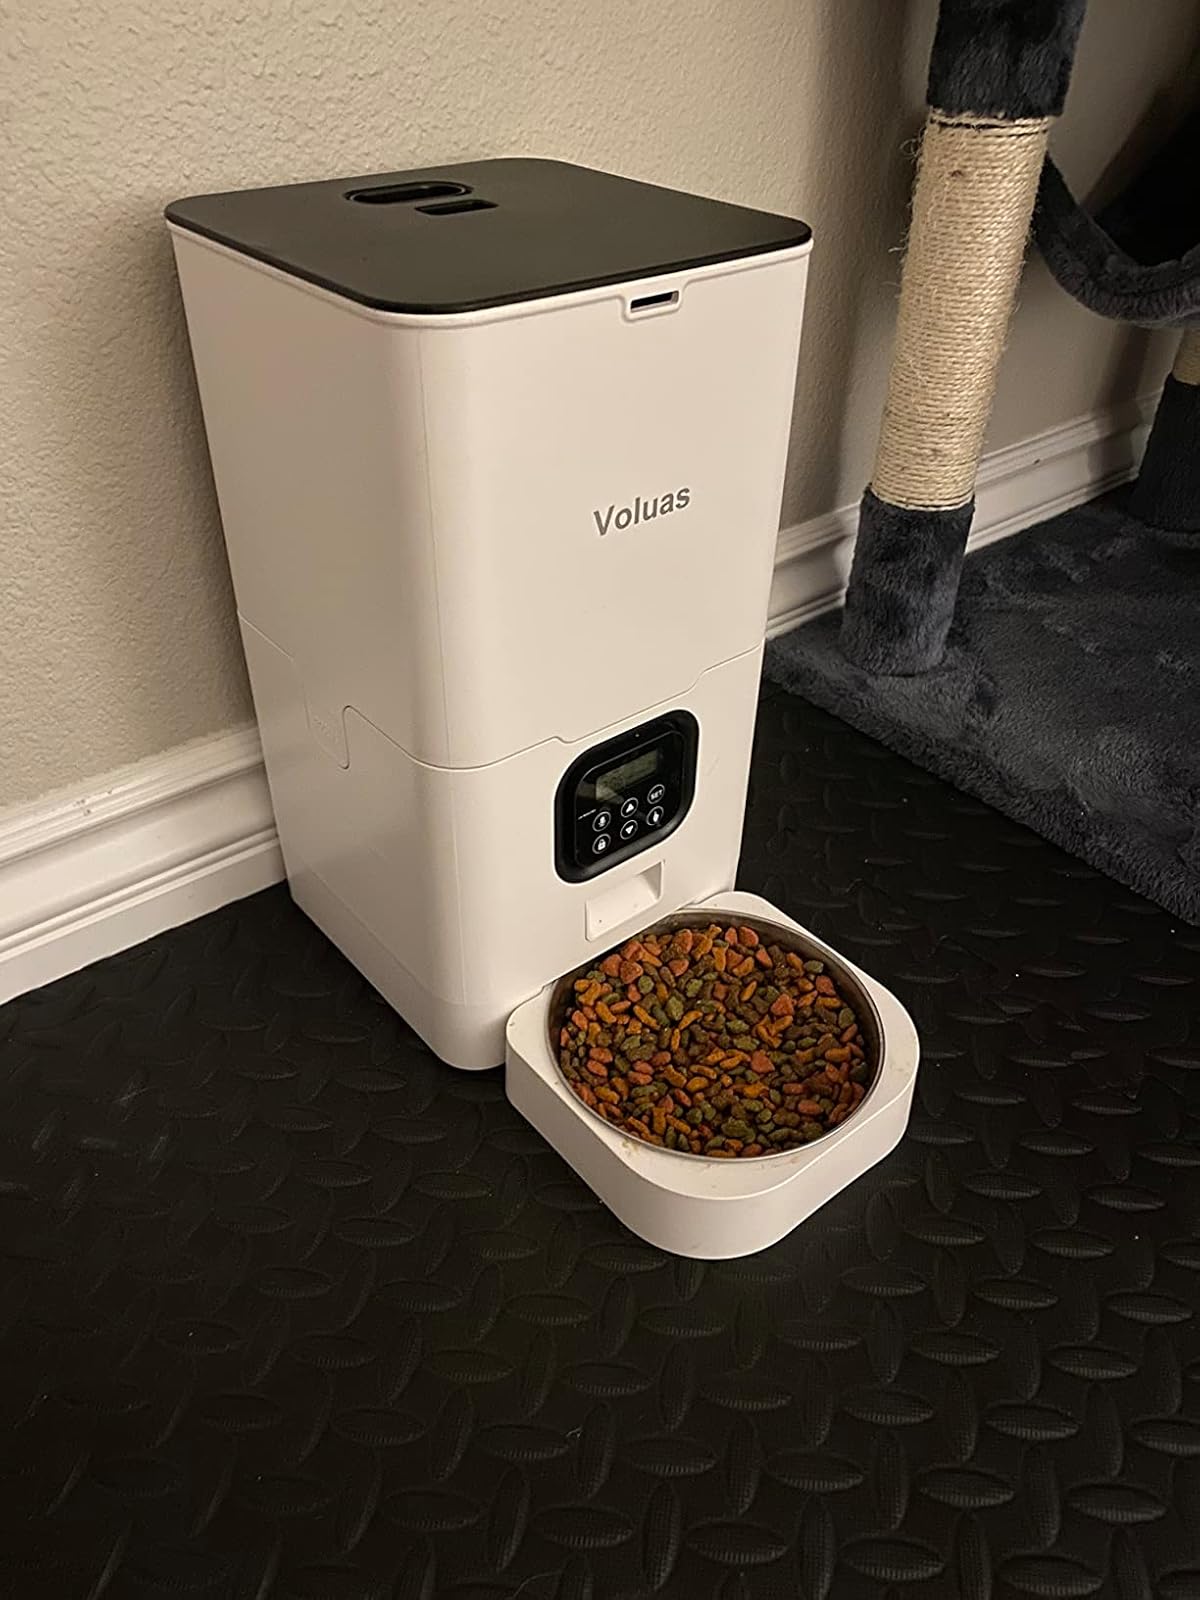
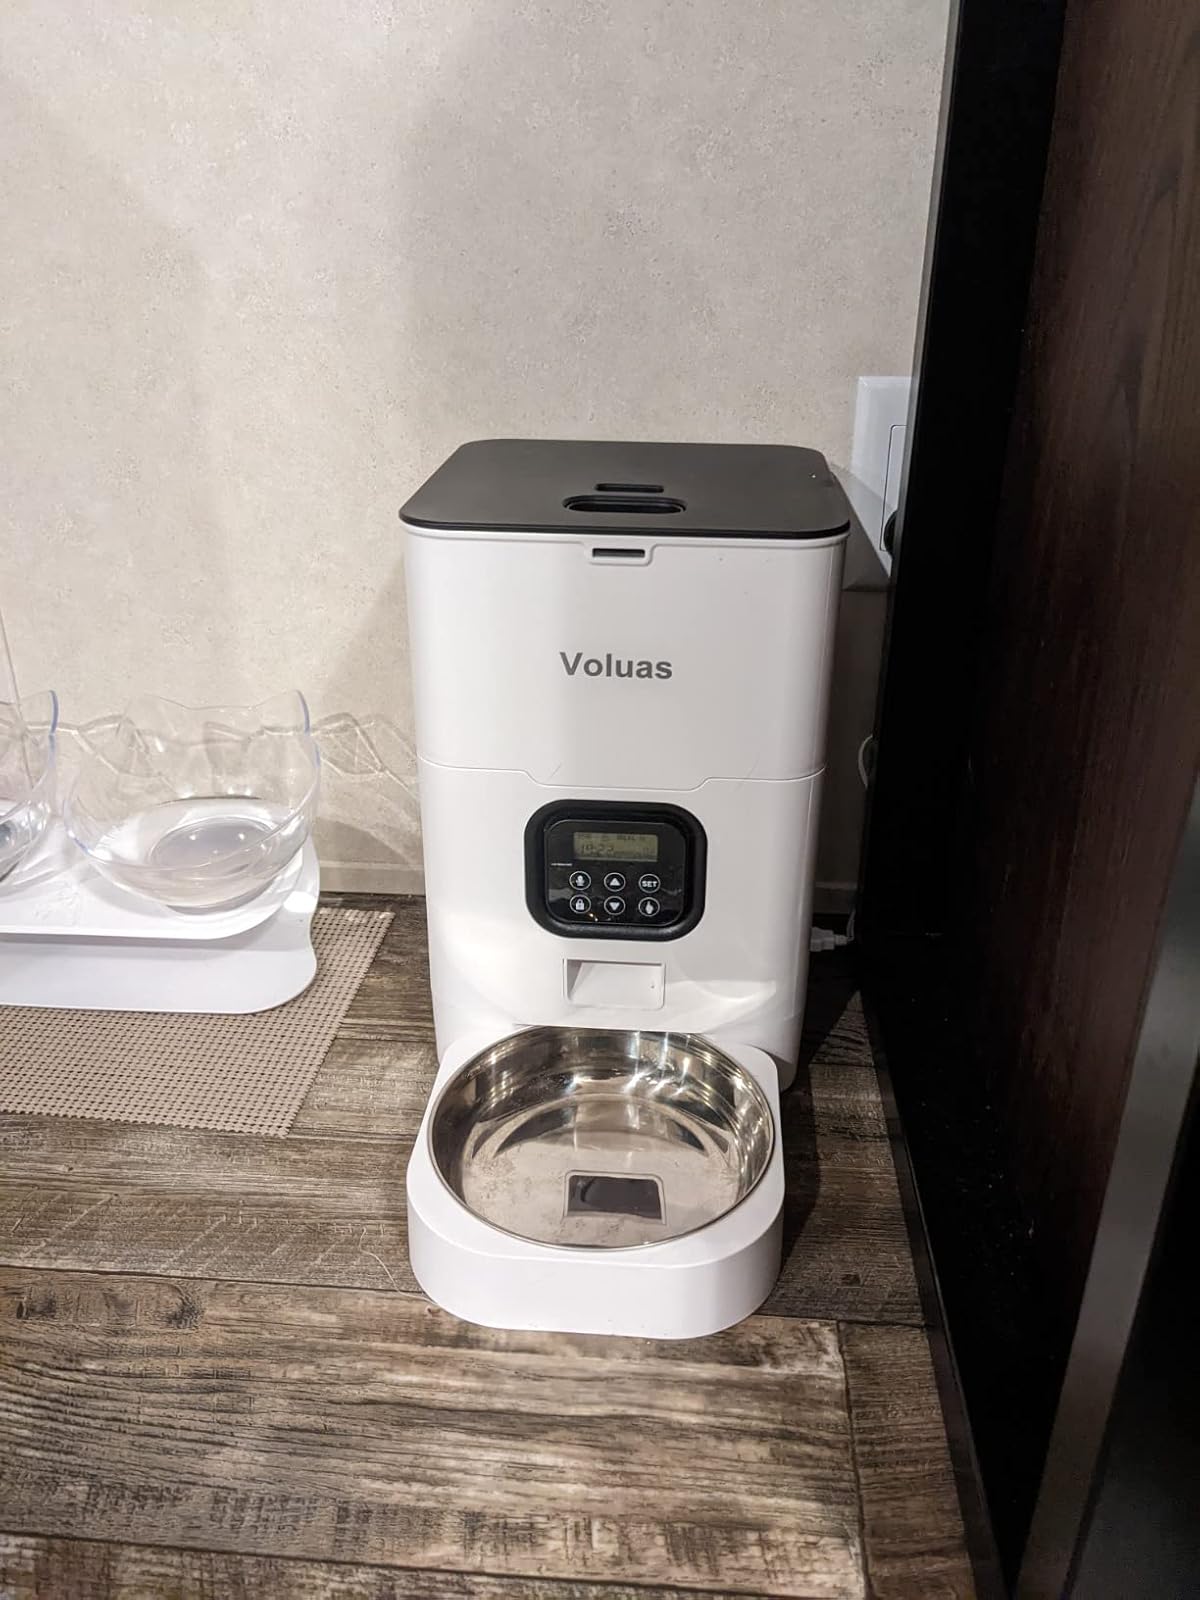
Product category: items_feeder
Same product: yes